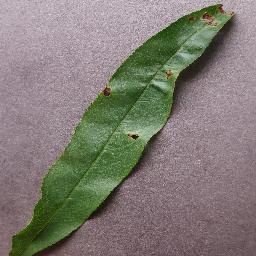
Label: Peach___Bacterial_spot